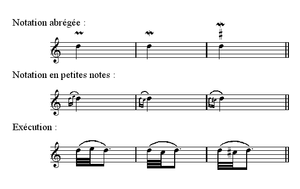
Description
Nicola Antonio Giacinto Porpora, parfois appelé aussi Nicolò ou Niccolò, est un compositeur, un pédagogue et un maître de chant italien de la période baroque. Il fut un des compositeurs les plus célèbres de son époque, surtout dans le domaine de l'opéra, et se fit connaître dans plusieurs pays d'Europe comme l'un des maîtres de l'opera seria. Il eut notamment pour élèves Joseph Haydn et le castrat Farinelli.
Veuillez vous reporter à l'article Mesure pour plus d'informations sur les mesures en solfège.
Dans la musique tonale occidentale, un mordant est un ornement mélodique prenant la forme d'un battement rapide entre la note principale et la note supérieure. Il est à distinguer du pincé qui est un battement entre la note principale et la note inférieure. À l'instar du trille ou de l'appoggiature, il peut être altéré. Il est indiqué soit par des petites notes, soit par un signe spécial.